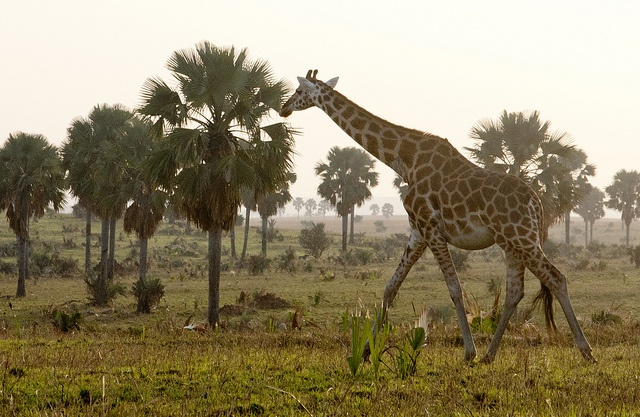
A giraffe is striding across short grass, past numerous palm trees.
A zebra takes long strides amid palm trees
A large giraffe standing in a grass field.
A giraffe in a field eating tree leaves.
a giraffe grazing on the tree's in the wilderness